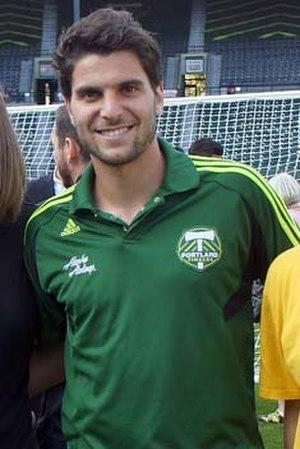
Sal Zizzo est un joueur international américain de soccer né le 3 avril 1987 à San Diego en Californie. Il évolue actuellement comme défenseur latéral avec Atlanta United en MLS.